MV Agusta Rivale

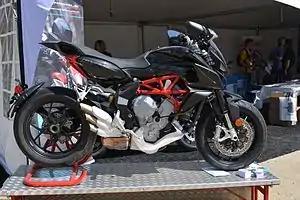
MV Agusta Rivale

The MV Agusta Rivale is a motorcycle that was produced by the Italian manufacturer MV Agusta from 2013 to 2017.